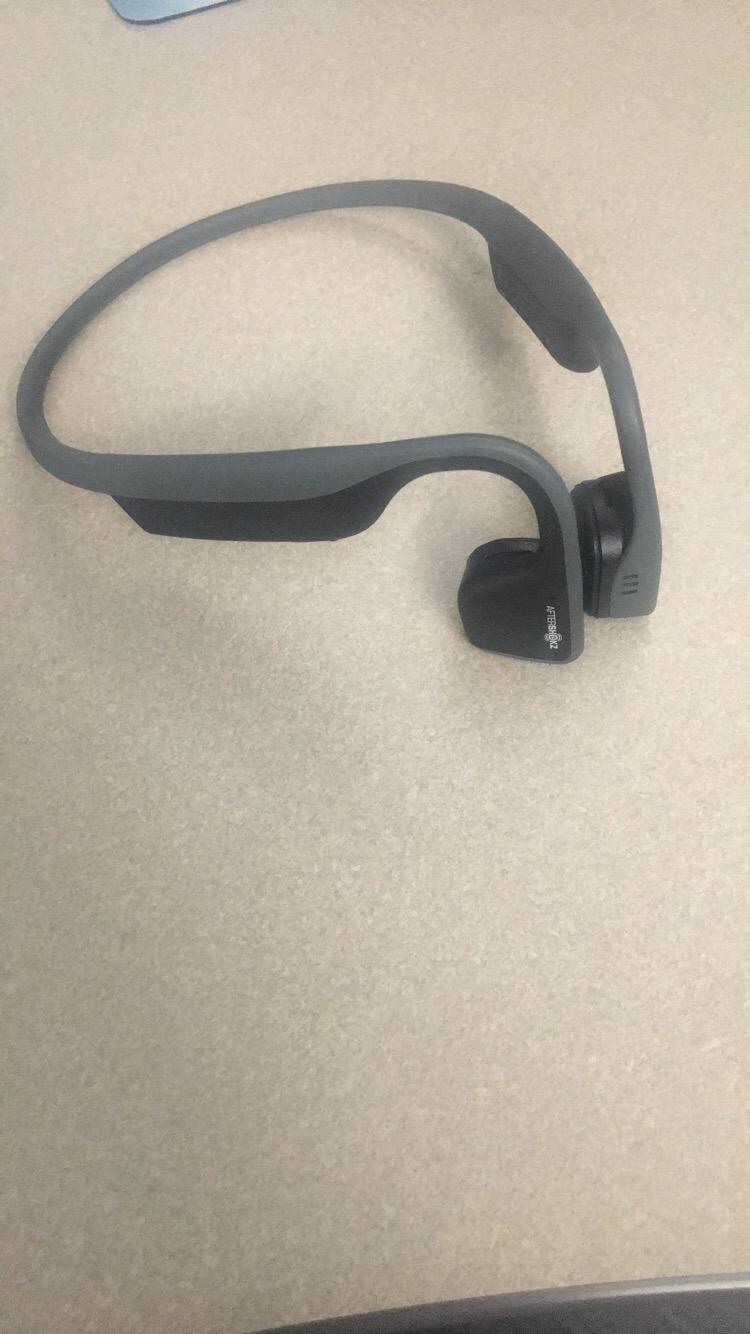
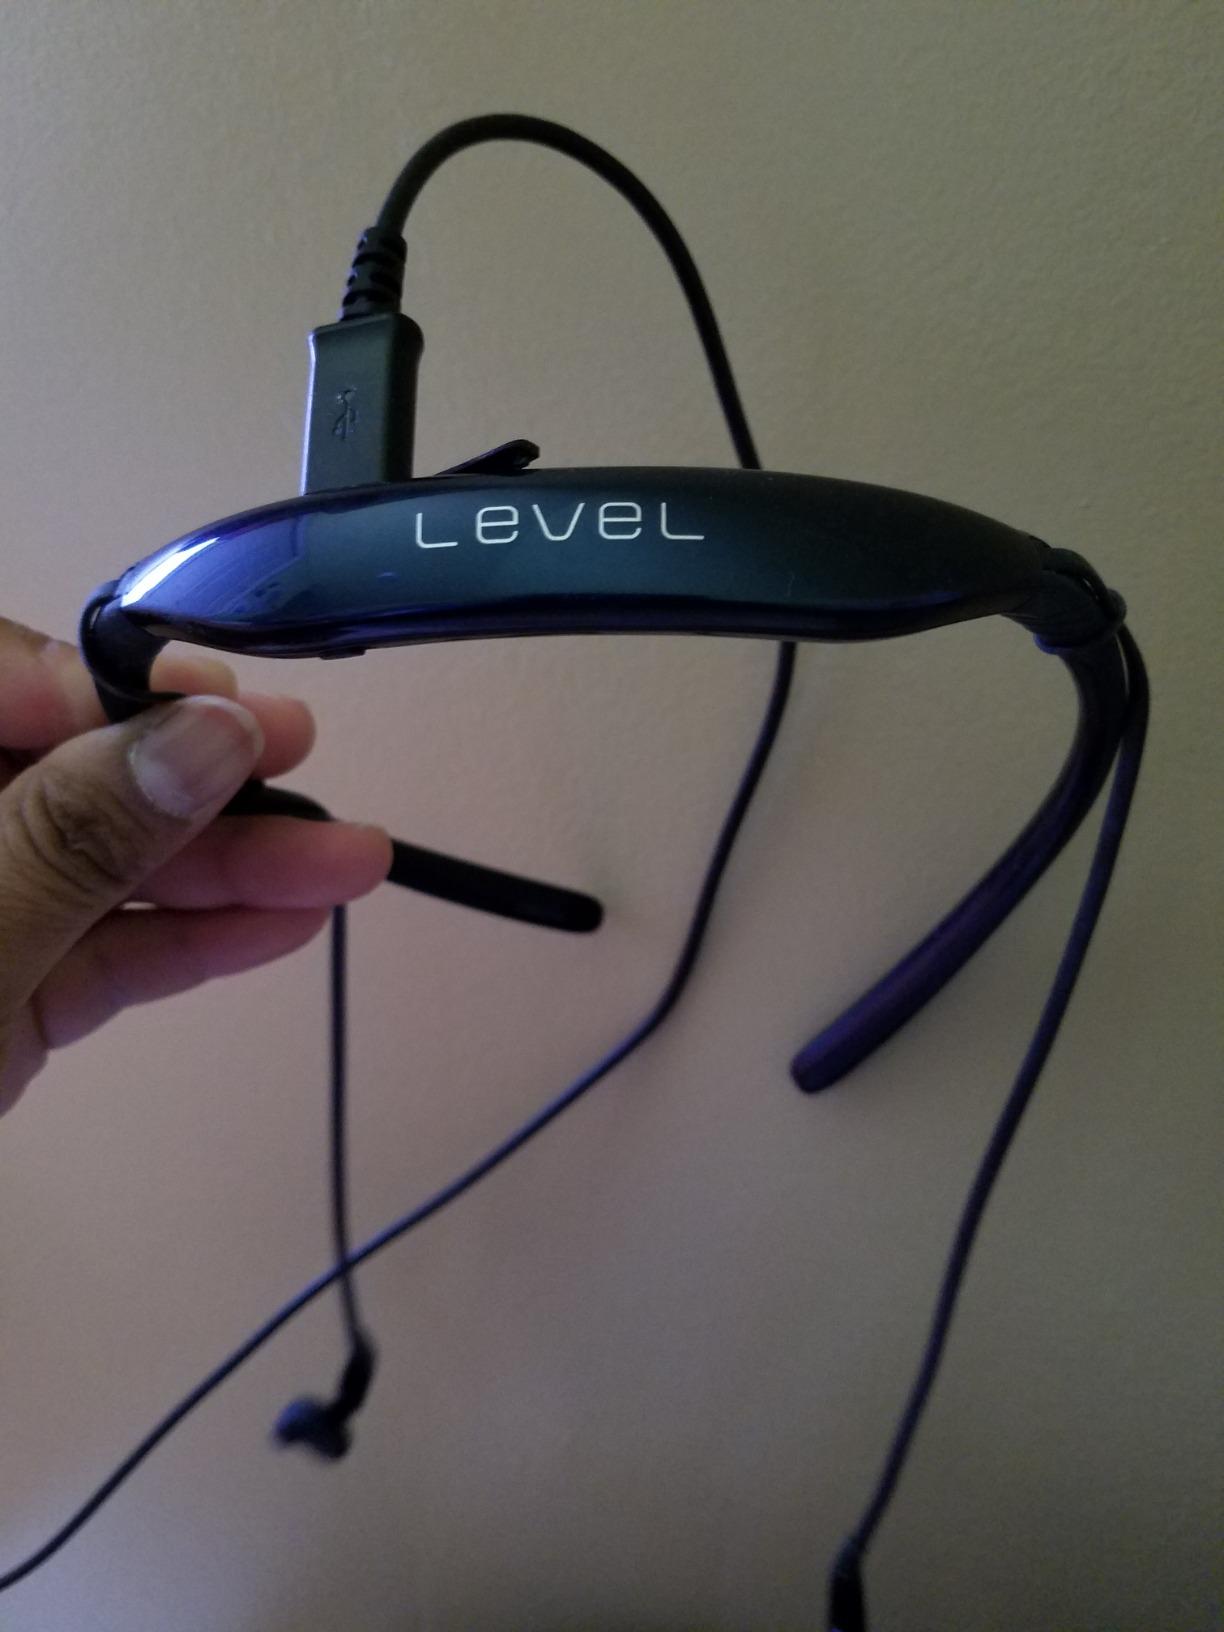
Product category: headphones
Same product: no